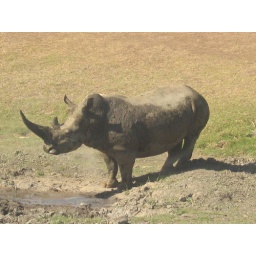
On the bus around the park, a male rhino trots over and guards the waterhole.